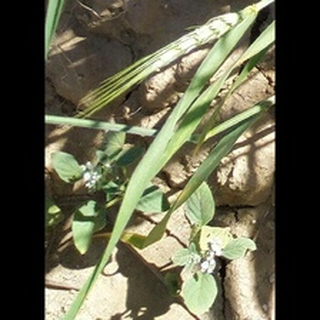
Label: healthy_wheat